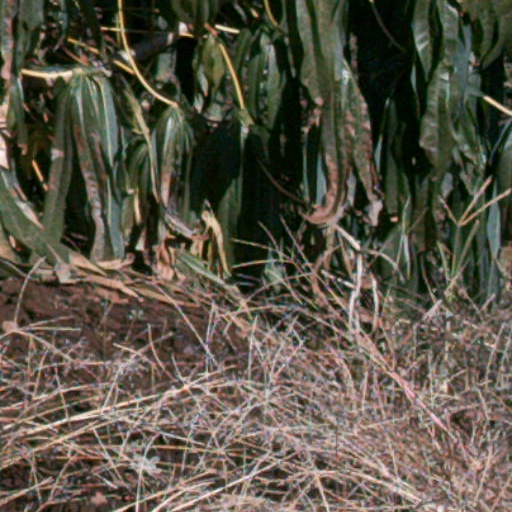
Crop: cassava